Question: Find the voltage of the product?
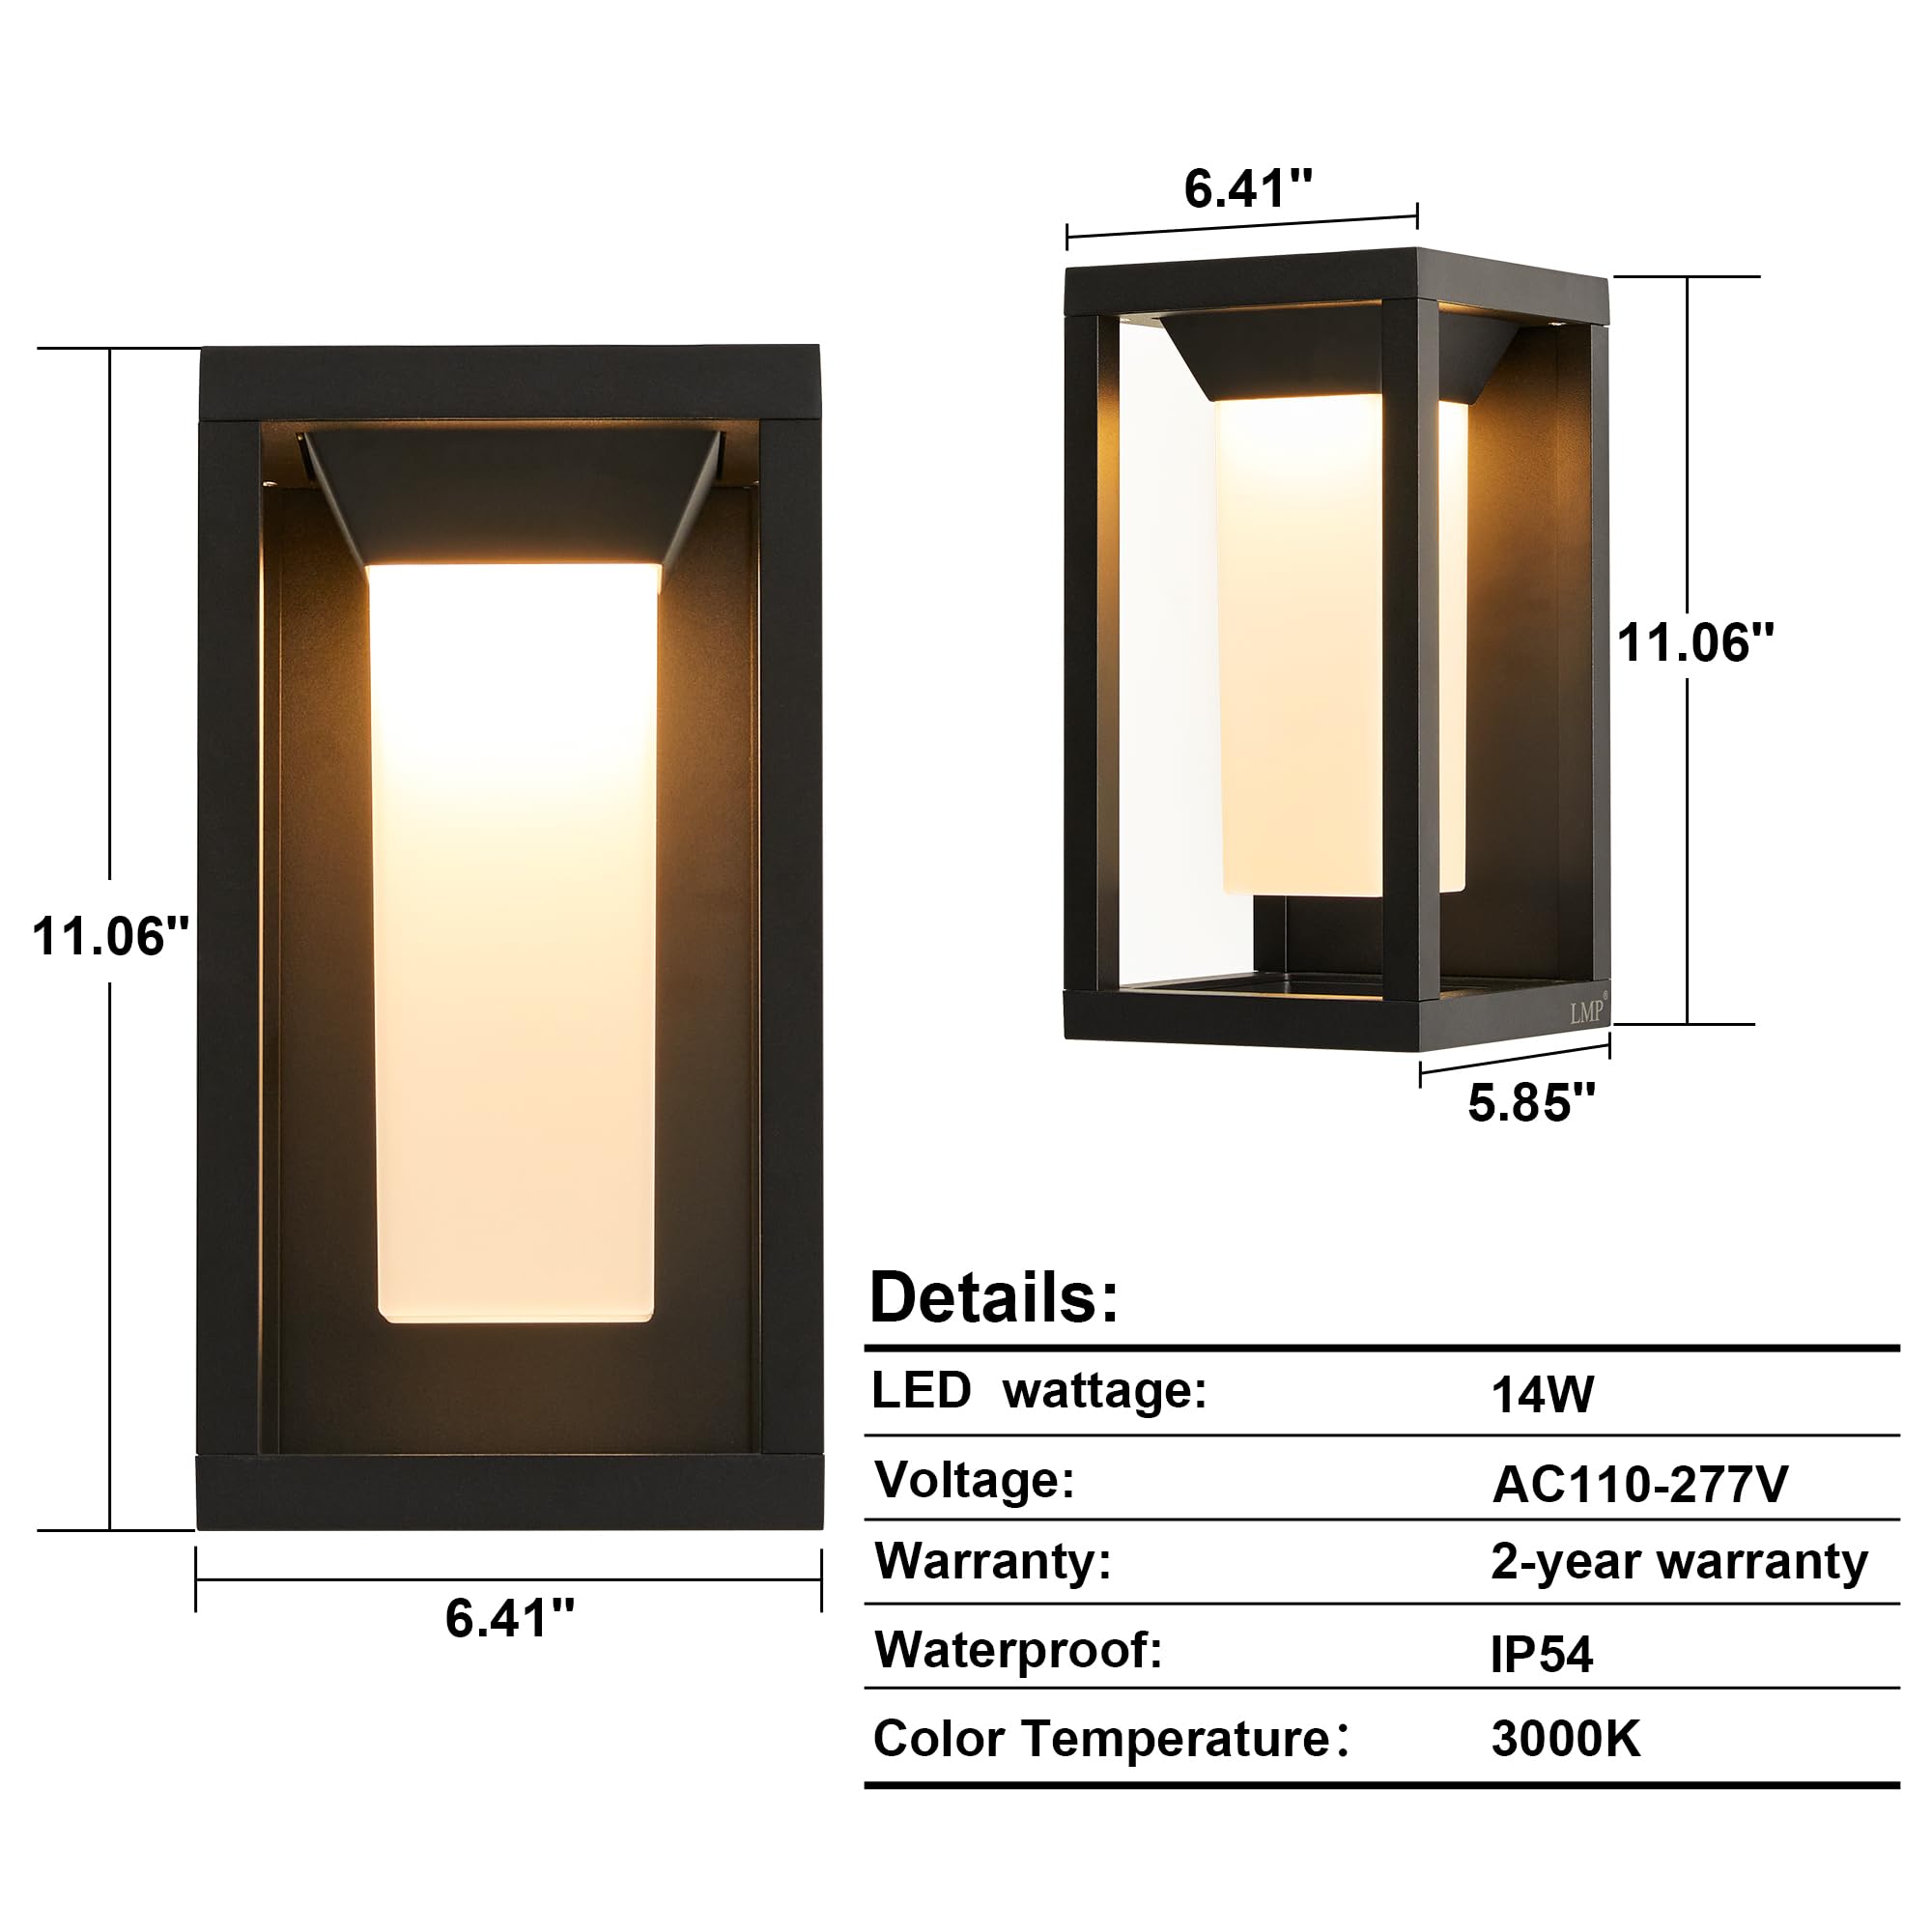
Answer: [110.0, 277.0] volt